Reality Stars: The Musical

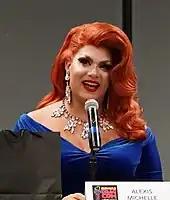
In the episode, Alexis Michelle wins the mini challenge and assigns the roles for the main challenge ("Kardashian: The Musical"). Her portrayal of Kris Jenner was praised by Jenner herself.

The remaining eleven queens pose in a sexy selfie with the Pit Crew. Alexis Michelle wins the challenge.